List of memorials to Albert Gallatin

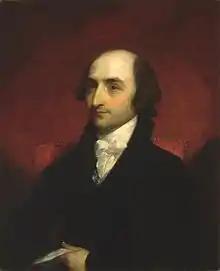
Portrait of Albert Gallatin by Gilbert Stuart (ca. 1803)

The following is a list of memorials to and things named in honor of Albert Gallatin.